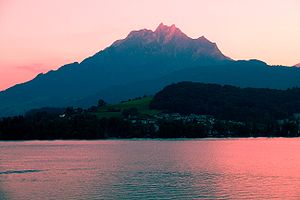
Vierwaldstättersøen / Turisme
Aftenstemning ved Pilatus
Vierwaldstättersøen er en sø omgivet af bjerge i Centralschweiz. Navnet kommer af de fire omkransende Waldstätten: Uri, Unterwalden, Schwyz og Luzern. Søen blev blev dannet af Reuss-gletsjeren ved slutningen af sidste istid for 12.000 år siden.